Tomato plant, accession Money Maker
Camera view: tilt-top (135 deg); turntable rotation: 180 degrees
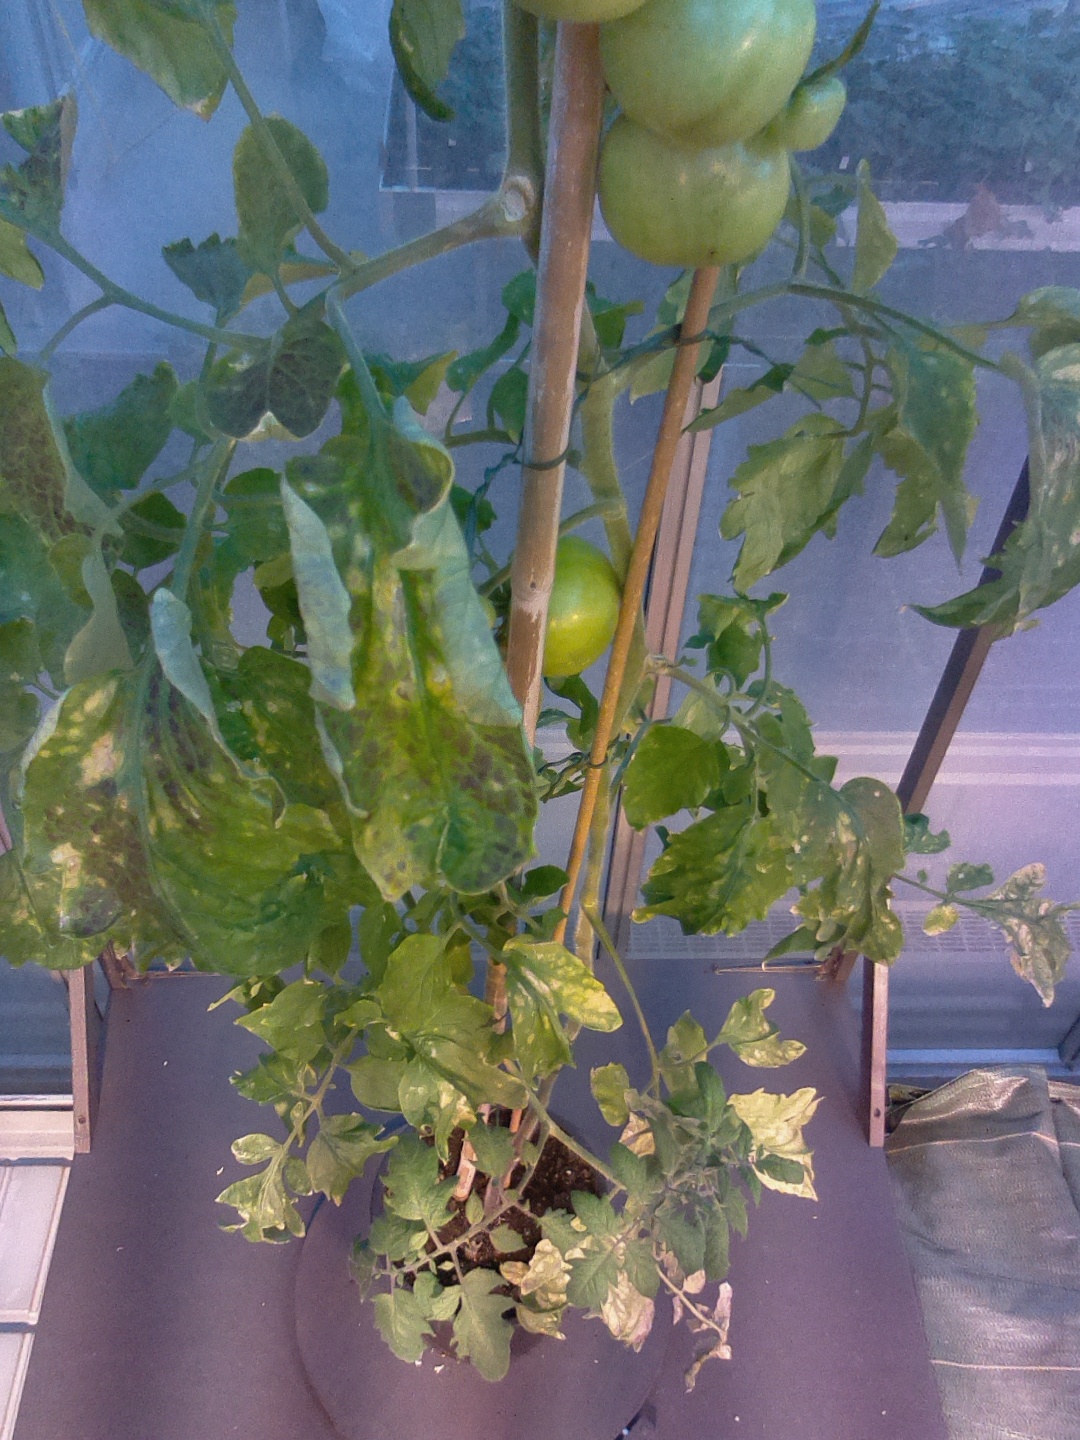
BBCH growth stage 78: 80% -90% of final fruit size